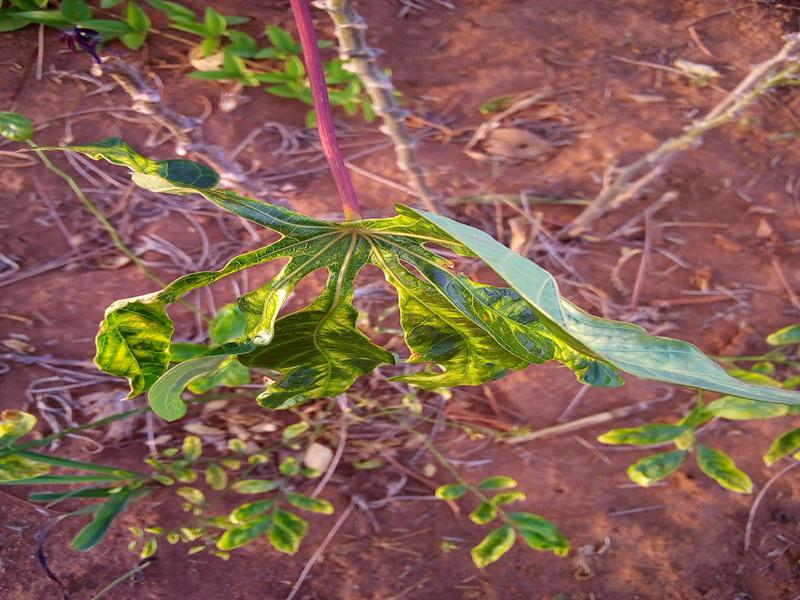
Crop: cassava
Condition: mosaic_disease